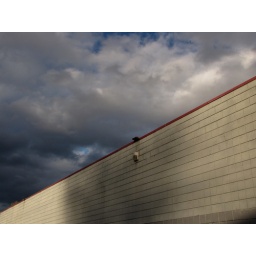
A wall off a building made entirely of square bricks. And above it is the sky. (296d)